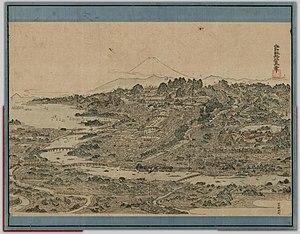
Le plus ancien terme connu utilisé en japonais pour carte du Japon semble être kata, probablement utilisé jusqu'au VIIIᵉ siècle environ. Durant l'époque de Nara, le terme zu entre en usage mais le terme le plus largement utilisé et associé aux cartes du Japon pré moderne est ezu. Comme le terme l'indique, les ezu ne sont pas nécessairement des représentations géographiquement précises d'un paysage physique, comme est généralement la perception associée aux cartes des temps modernes, mais des images picturales comprenant souvent un paysage spirituel en plus de la géographie physique. Les ezu se concentrent souvent sur la transmission d'informations relatives par opposition à l'adhésion au contour visible. L'ezu d'un temple par exemple peut inclure le paysage environnant et des nuages pour donner une impression de la nature, des personnages pour donner une idée de comment l'espace représenté est utilisé et une échelle d'après laquelle les bâtiments les plus importants peuvent apparaître plus grands que les moins importants, indépendamment de leur taille physique réelle.